Rex Tillerson

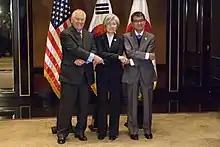
Tillerson, South Korean foreign minister Kang Kyung-wha and Japanese foreign minister Tarō Kōno, August 7, 2017

During his secretary of state confirmation hearings, Marco Rubio asked Tillerson if he would label Saudi Arabia as a "human rights violator". Tillerson declined to do so, saying: "When you designate someone or label someone, is that the most effective way to have progress be able to be made in Saudi Arabia or any other country?" He supported the Saudi Arabian-led intervention in Yemen.